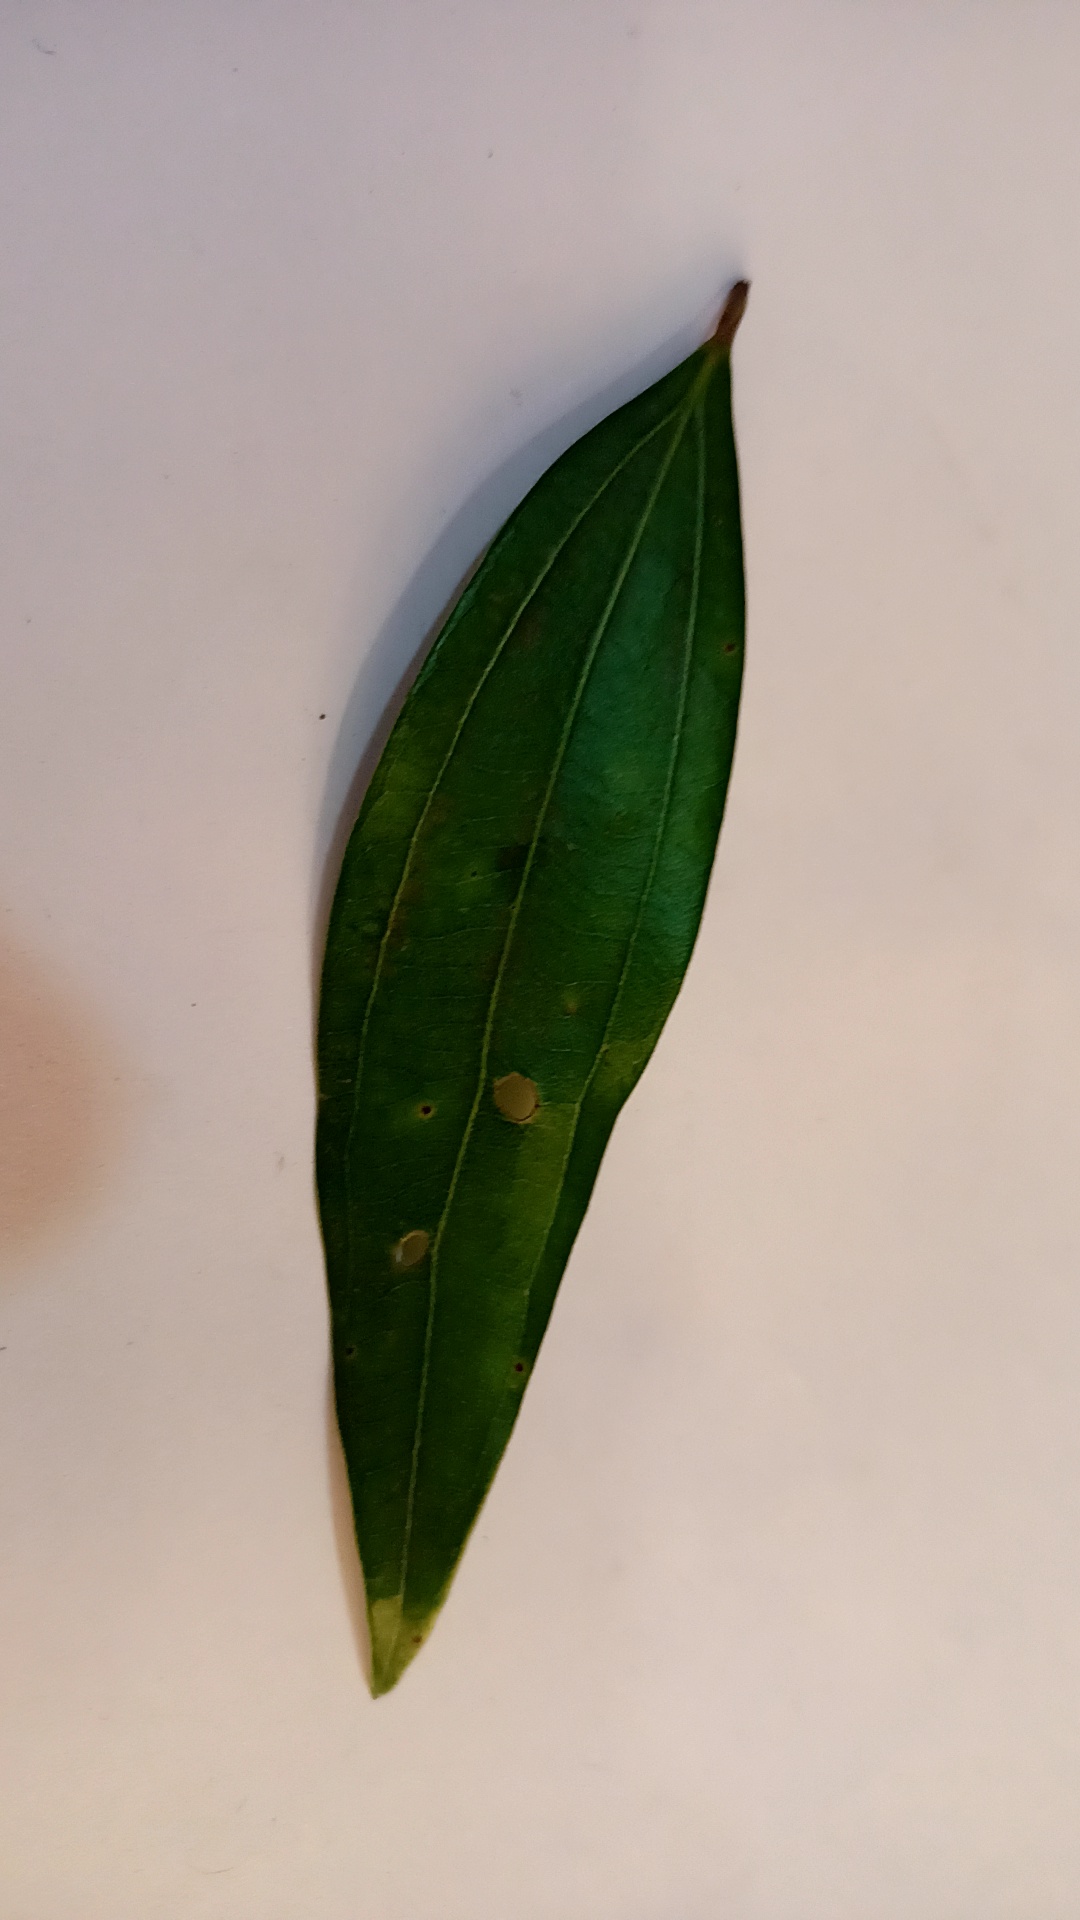
Label: Disease